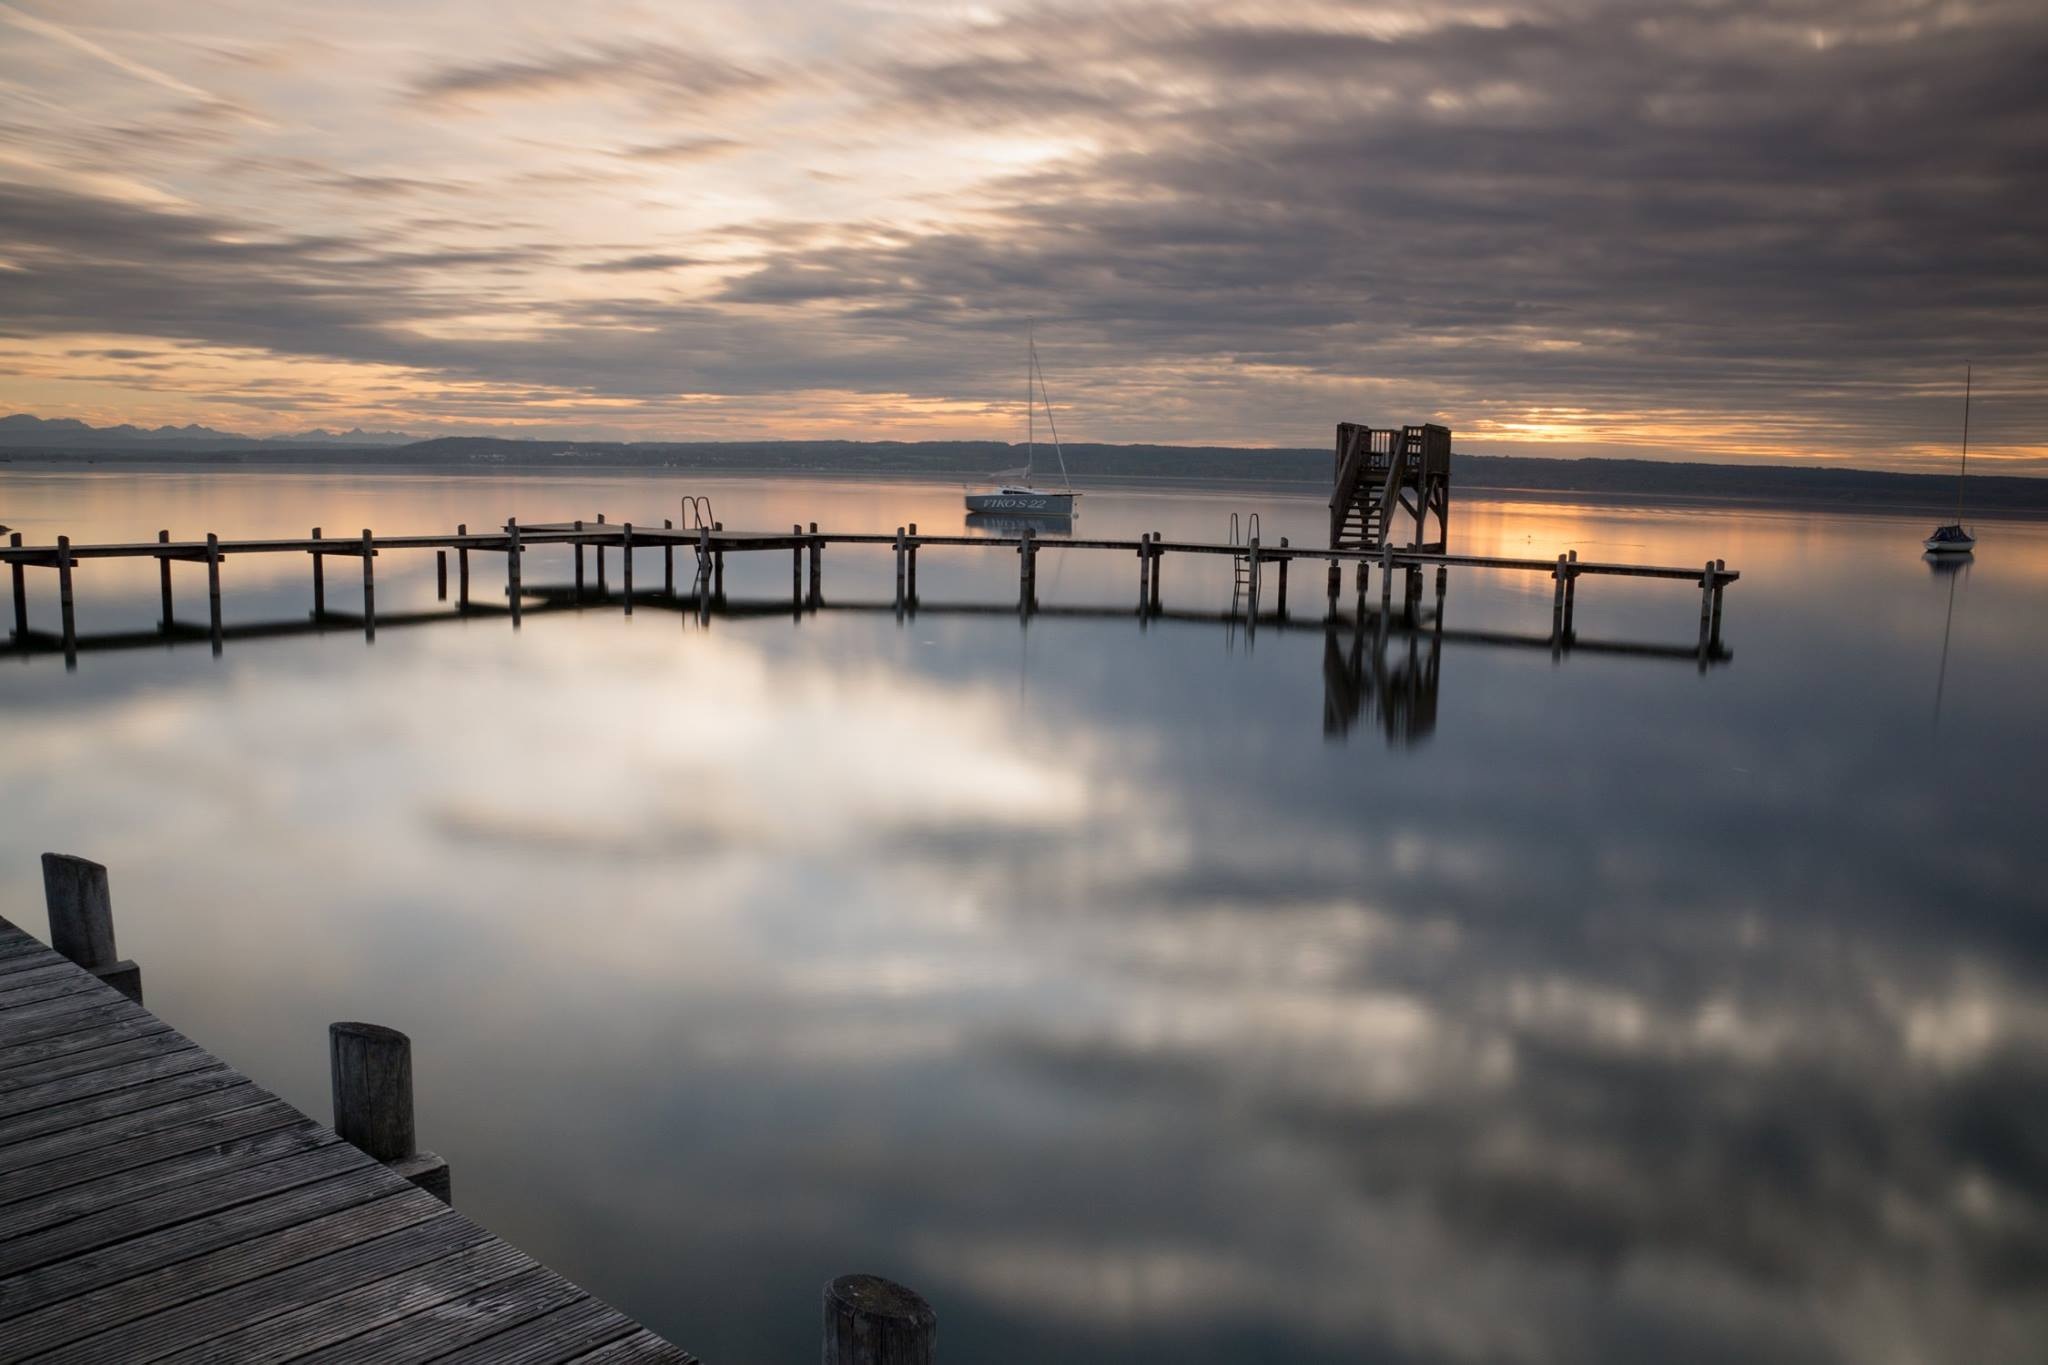
beach, landscape, sea, coast, ocean, horizon, dock, cloud, sky, sunrise, sunset, sunlight, morning, shore, wave, building, dawn, pier, dusk, idyllic, evening, reflection, germany, still, bavaria, quiet, waters, ammersee